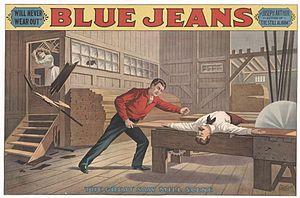
Joseph Arthur, de son vrai nom Arthur Hill Smith, né en 1848 à Centerville dans l'Indiana et mort le 21 février 1906 à New York, est un dramaturge américain.